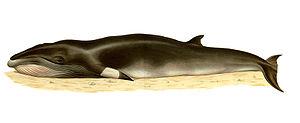
Balaenoptera-acutorostrata échouée sur les côtes de Bretagne en fevrier 1861
La baleine de Minke ou petit rorqual de l’Atlantique Nord est une espèce de baleine étroitement apparentée à Balaenoptera bonaerensis, ou petit rorqual austral.
Cette liste traite des mammifères se trouvant au Canada. Il y a environ 200 espèces de mammifères indigènes au Canada. La grandeur de son territoire offre une grande variété d'écosystèmes allant des montagnes aux plaines en passant par les espaces habités. On retrouve au Canada la moitié des espèces mondiales de Cétacés. Le groupe ayant le plus d'espèces sont les Rongeurs alors que le moins nombreux est celui des Didelphimorphes avec une seule espèce.